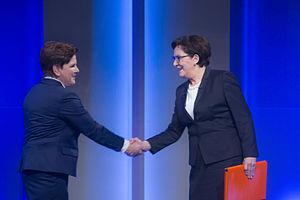
Beata Maria Szydło [bɛ.ˈata ˈʂɨ.dwɔ], née Kusińska le 15 avril 1963 à Oświęcim, est une femme d'État polonaise, membre du parti Droit et justice et présidente du Conseil des ministres du 16 novembre 2015 au 11 novembre 2017.